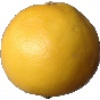
Label: white_grapefruit